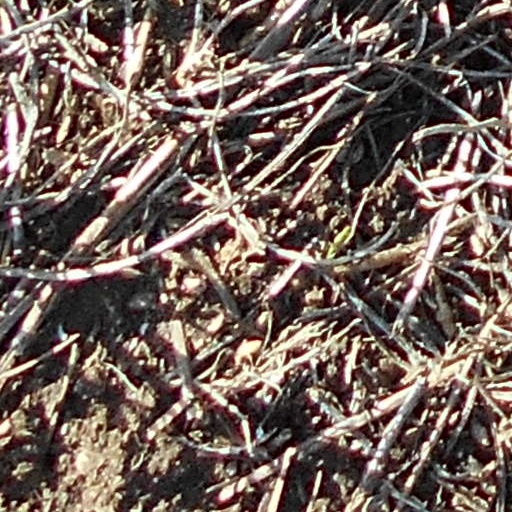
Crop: wheat